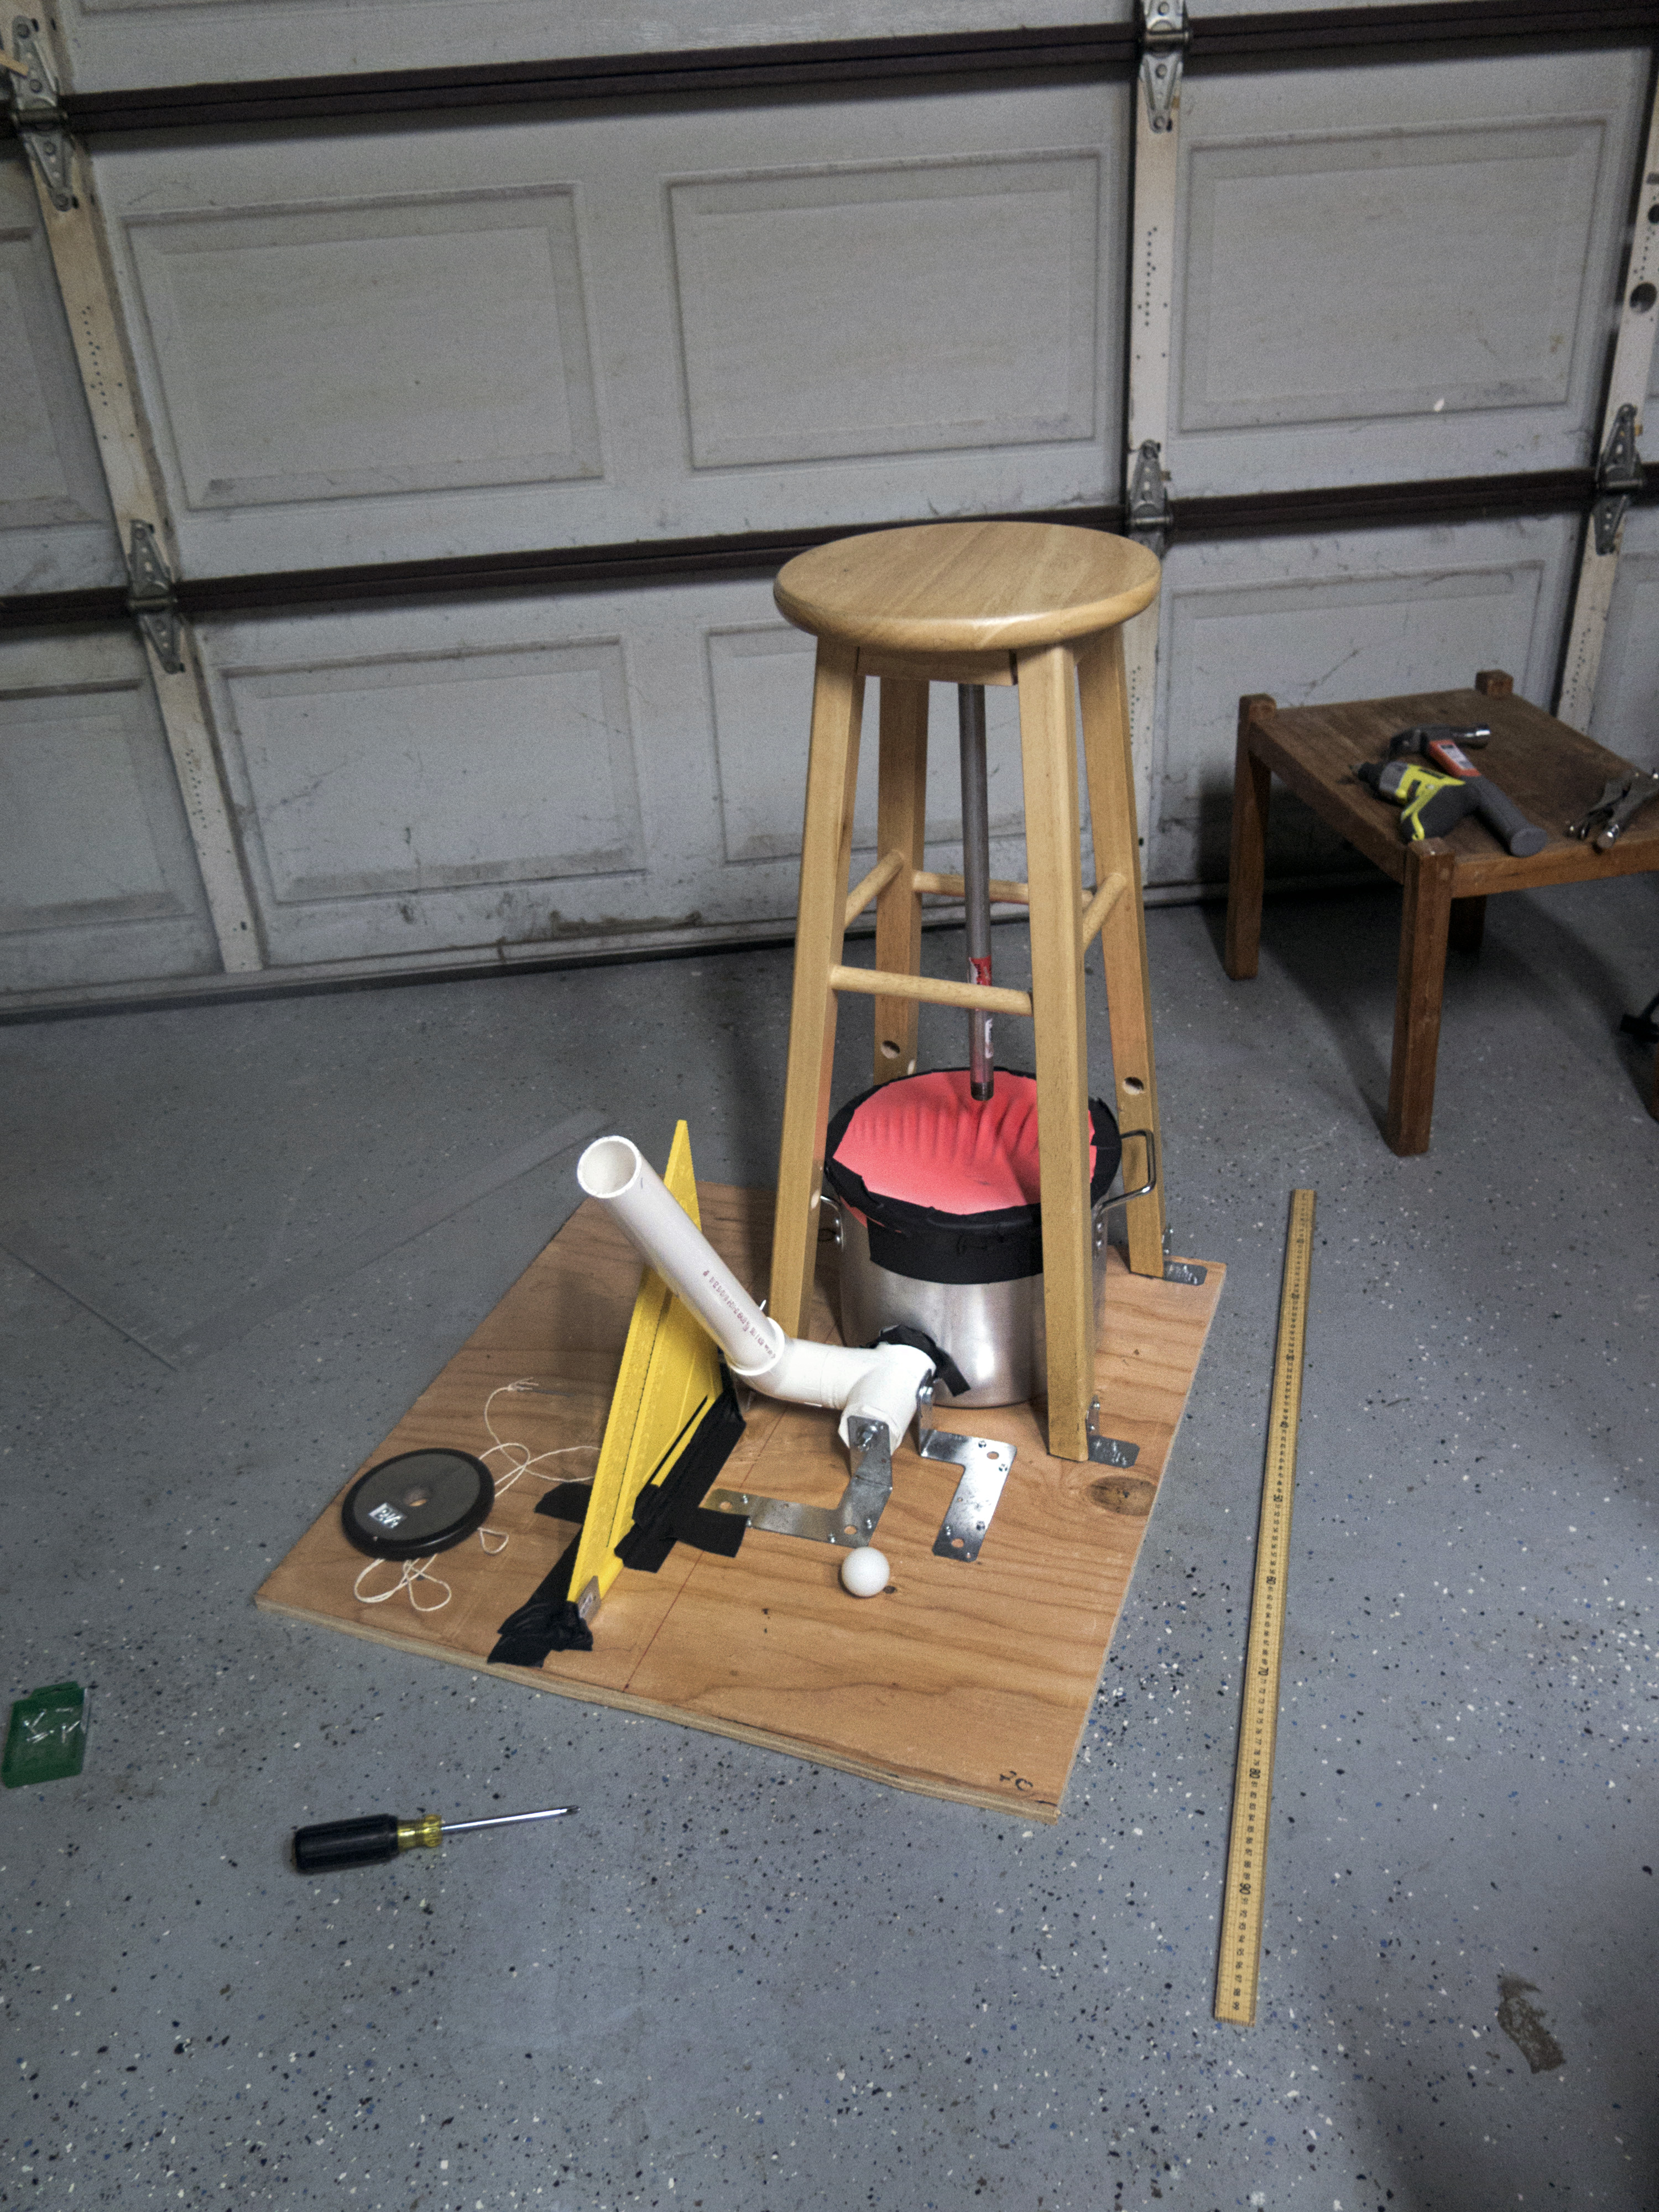
table, wood, floor, furniture, room, 2015, 365, 3652015imstillstanding, flooring, human positions, physical fitness